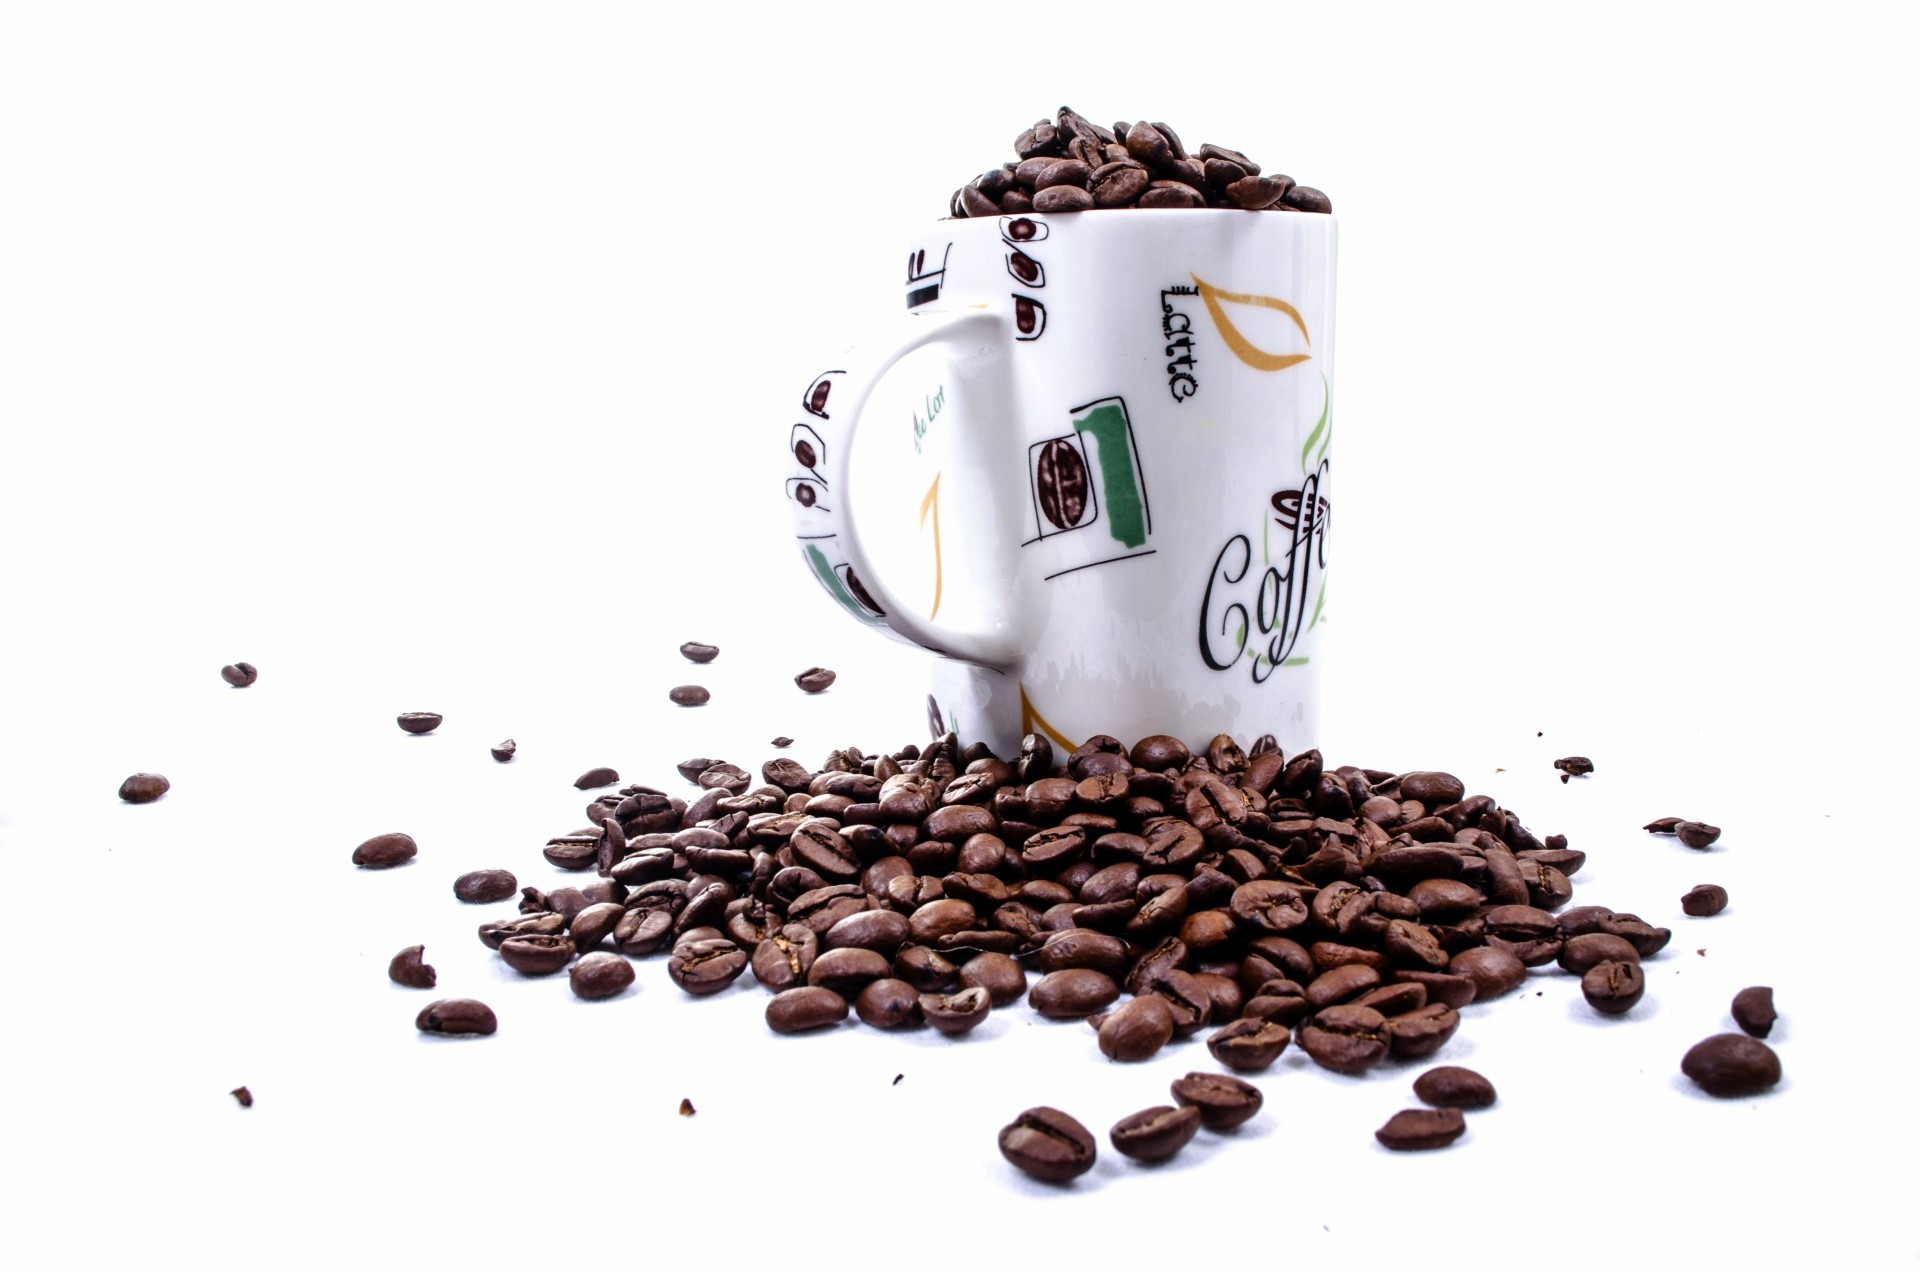
liquid, cafe, coffee, morning, isolated, foam, aroma, cup, latte, cappuccino, produce, fresh, brown, beverage, drink, black, breakfast, espresso, close, coffee cup, bubble, close up, caffeine, hot, break, filter, cafeteria, organic, aromatic, mocha, flavor, bio, decaf